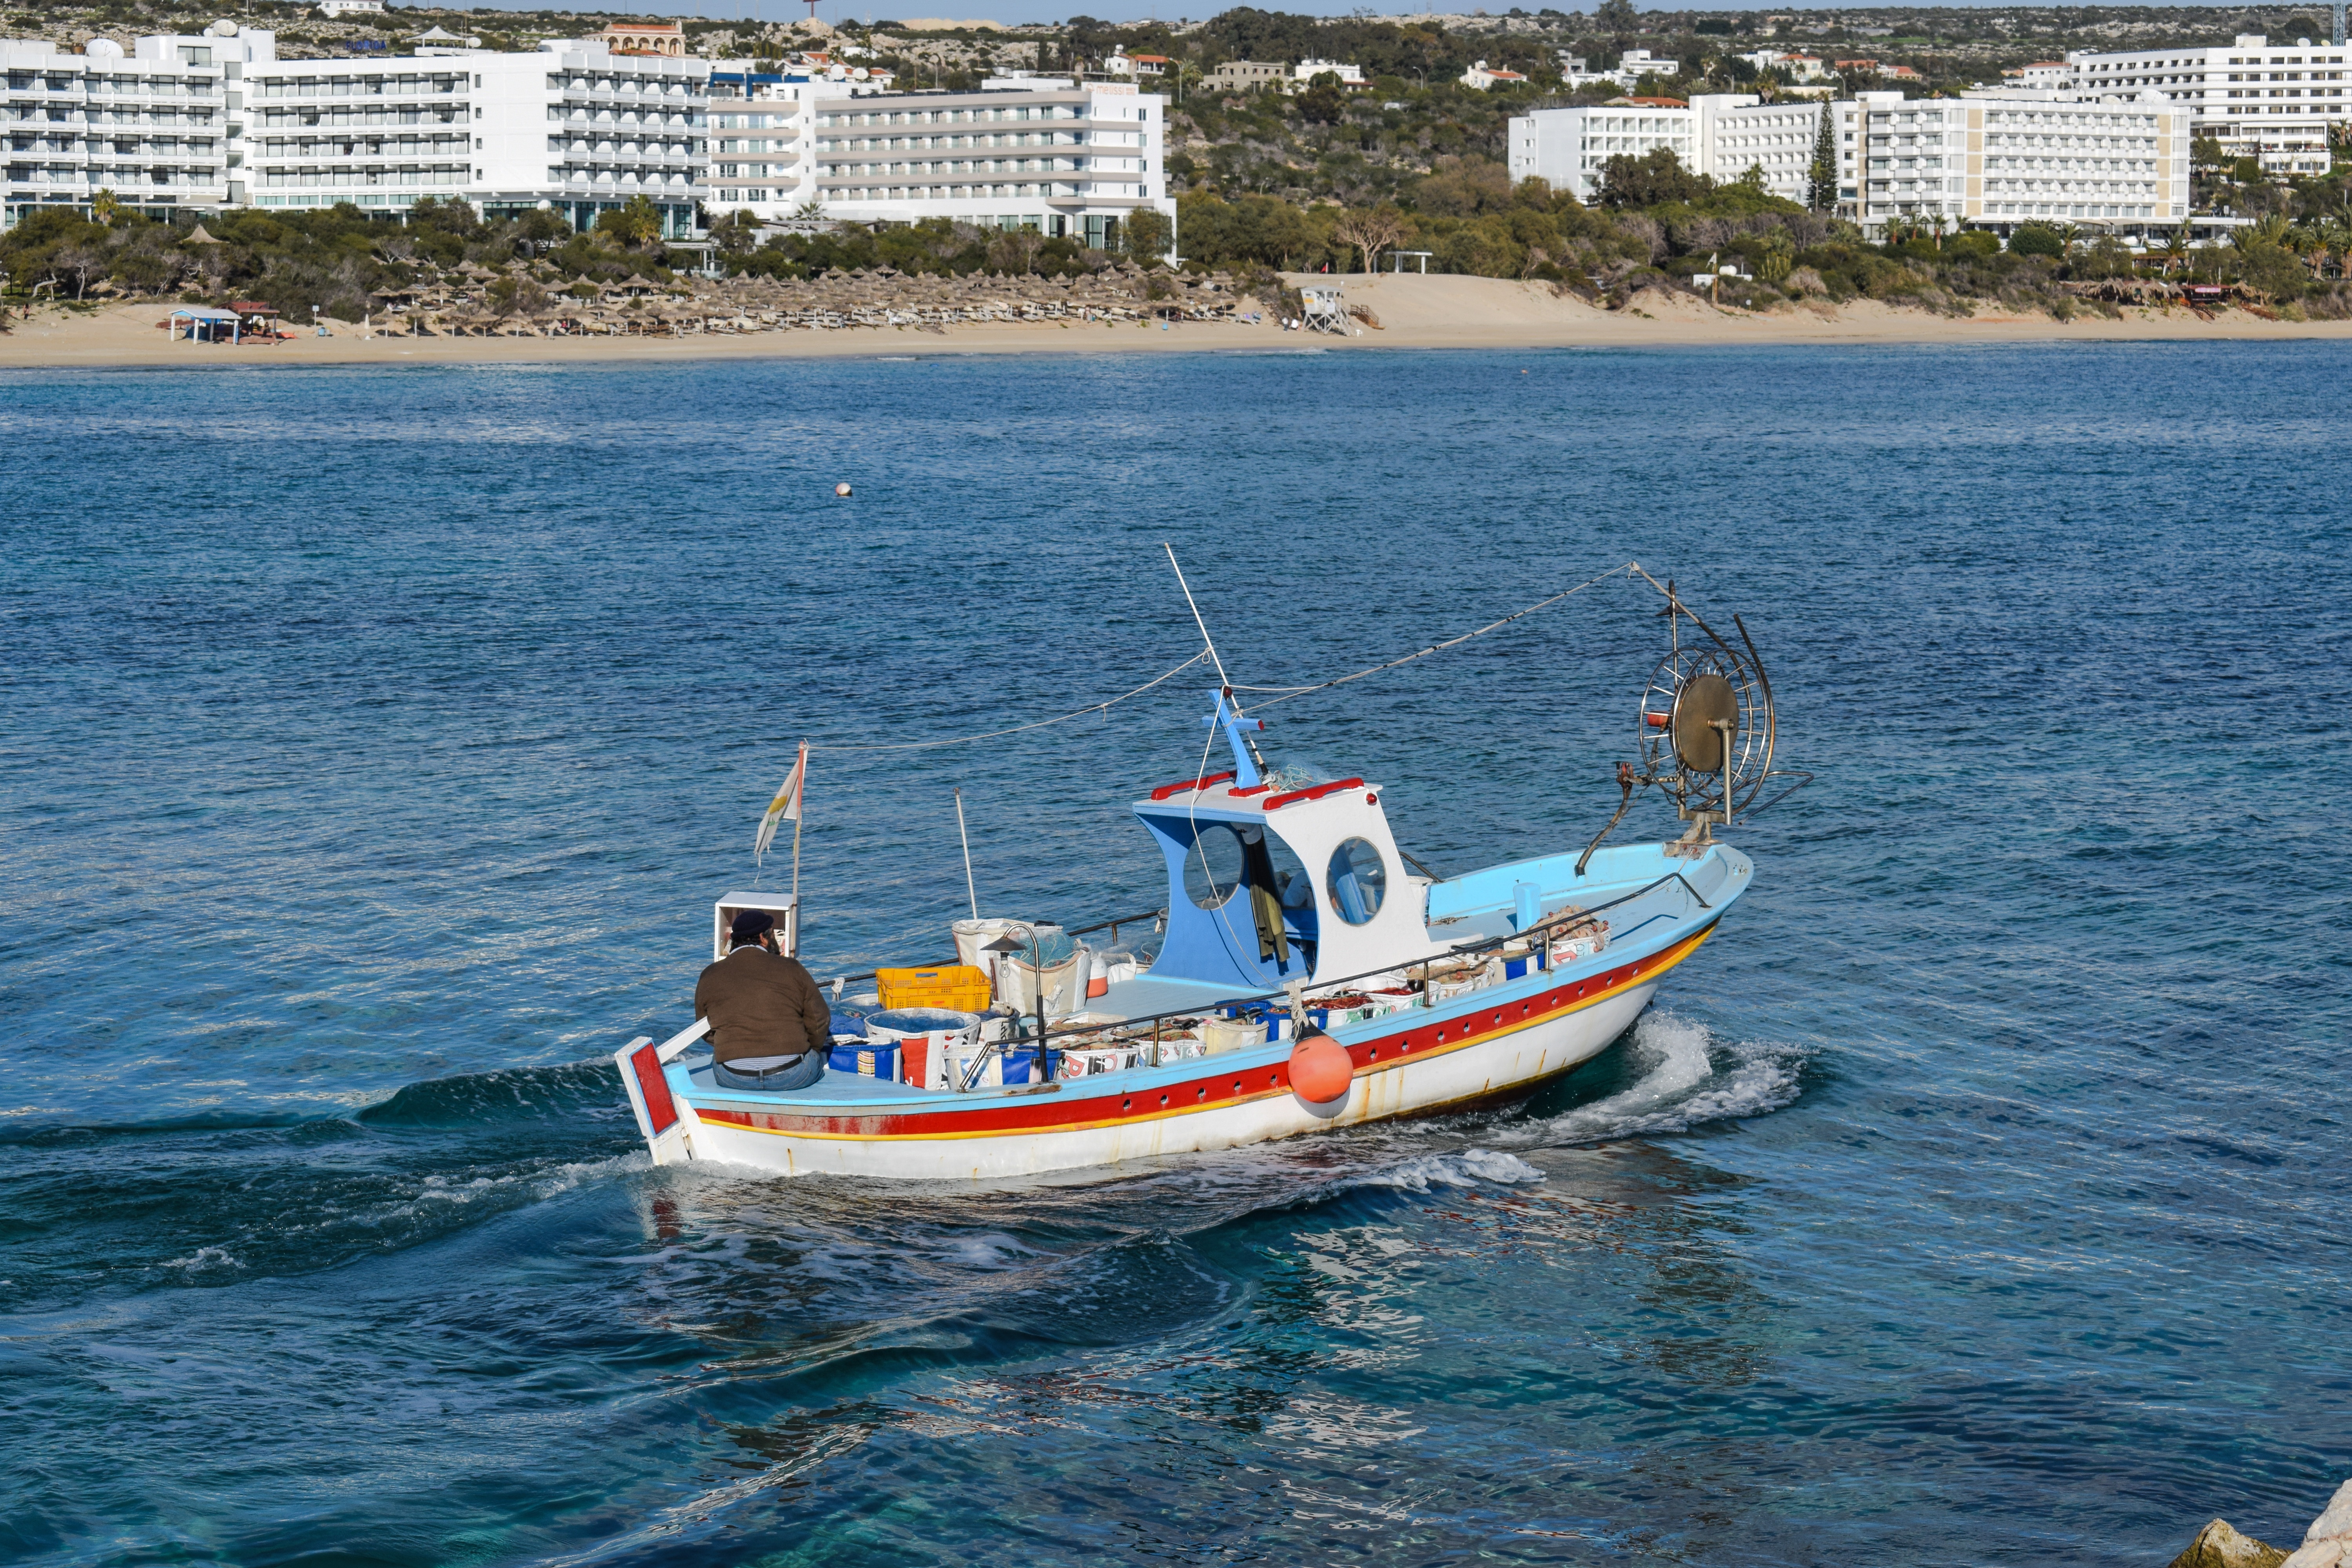
sea, coast, boat, vehicle, fishing, bay, fishing boat, departure, boating, watercraft, traditional, cyprus, fishing vessel, ayia napa, fishing trawler